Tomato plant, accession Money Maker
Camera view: vertical (180 deg); turntable rotation: 30 degrees
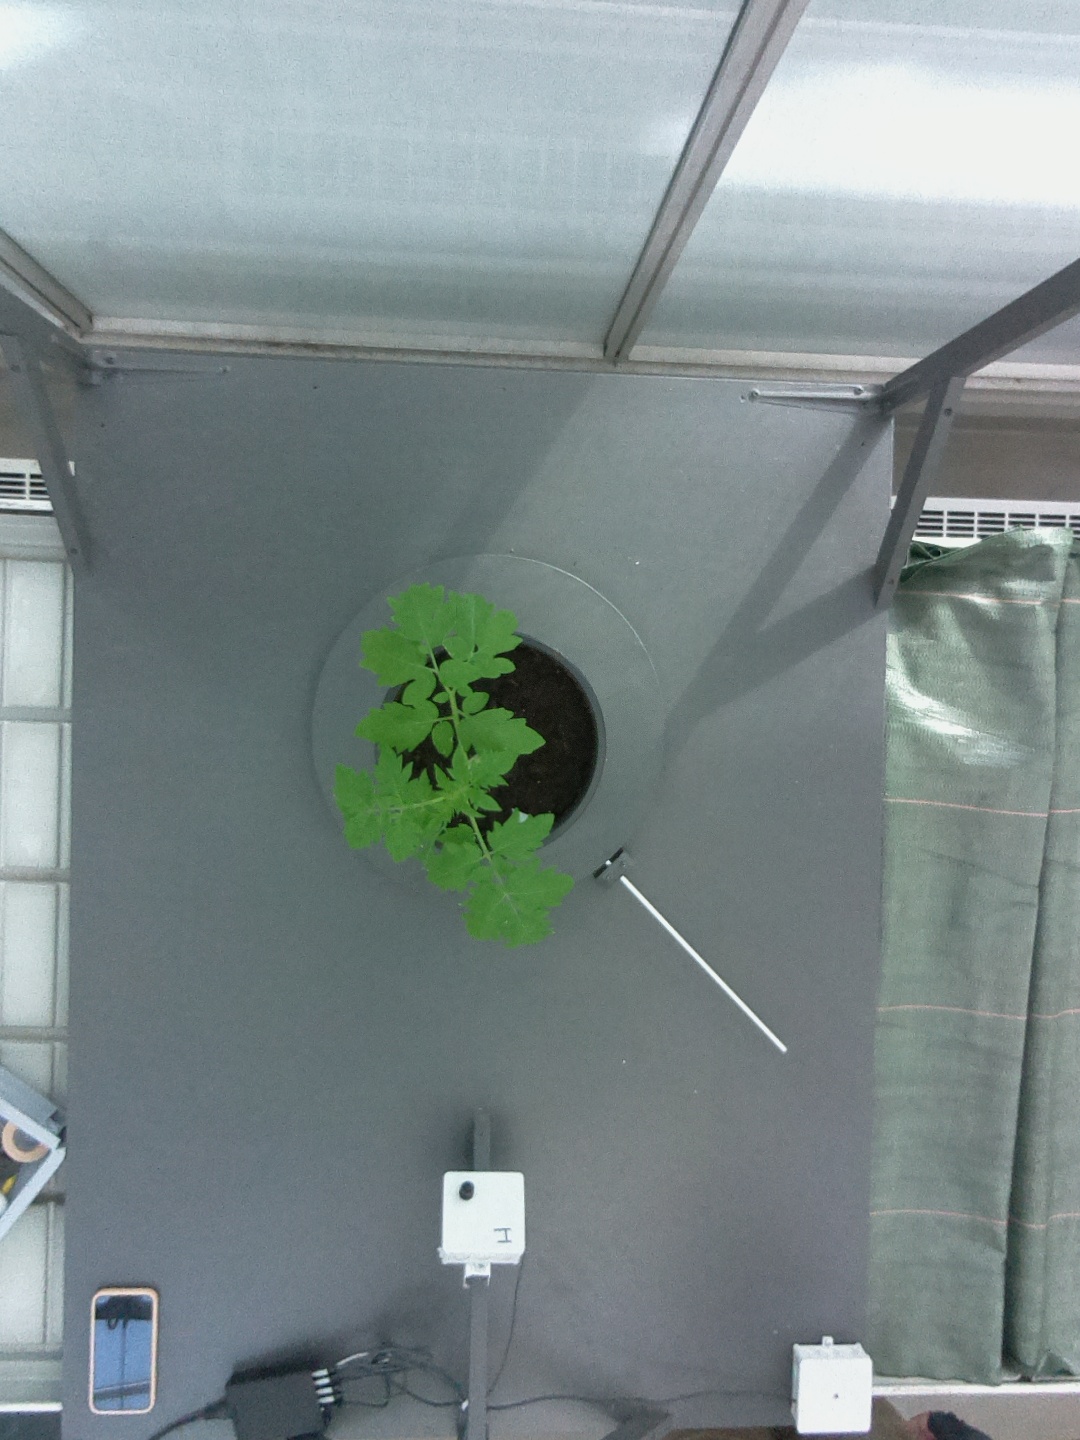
BBCH growth stage 13: 6 of true leaves visible